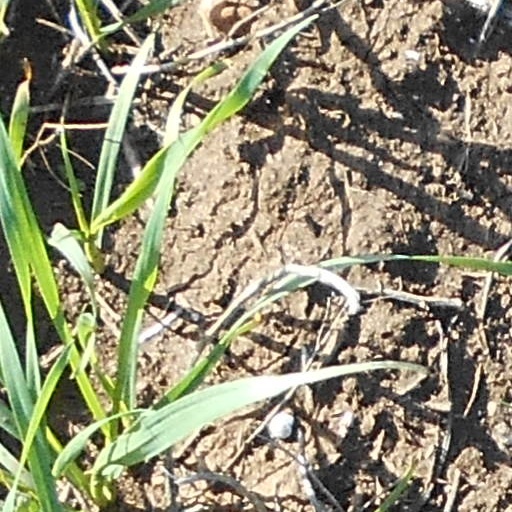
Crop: wheat